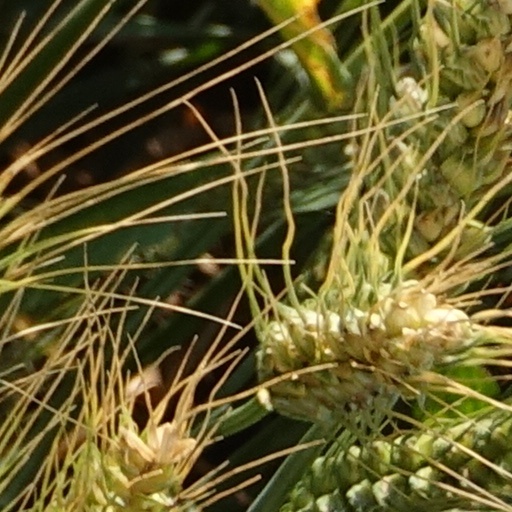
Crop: wheat